Saino

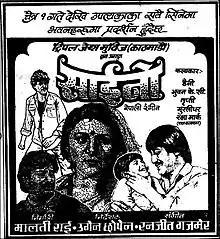
Saino Poster on Gorkhaptra dated 2044 Falgun 30 Sunday March 13, 1988

An old lady tells them they might have to face more Madan, so it would be better for them to marry or leave the village. As Danny is about to approach Tripti, the police arrest Danny telling Tripti that he killed her husband. Danny is shocked to learn that Tripti is the wife of the man he had killed because he had caught the man and his wife Asha making love. Asha too was killed for betraying him. Danny asks Tripti to forgive him and tells her how his wife betrayed him. After this, he leaves the house. Tripti forgives him and tells him that she and her son Binu will wait for him.